Jaroslav Baška

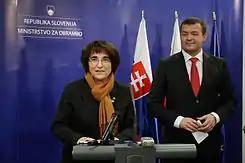
Baška as the Defense minister, meeting his Slovenian counterpart Ljubica Jelušič.

In 2003-2006, Baška served as a mayor of the Dohňany village. Since 2013, he has served as the governor of the Trenčín region.